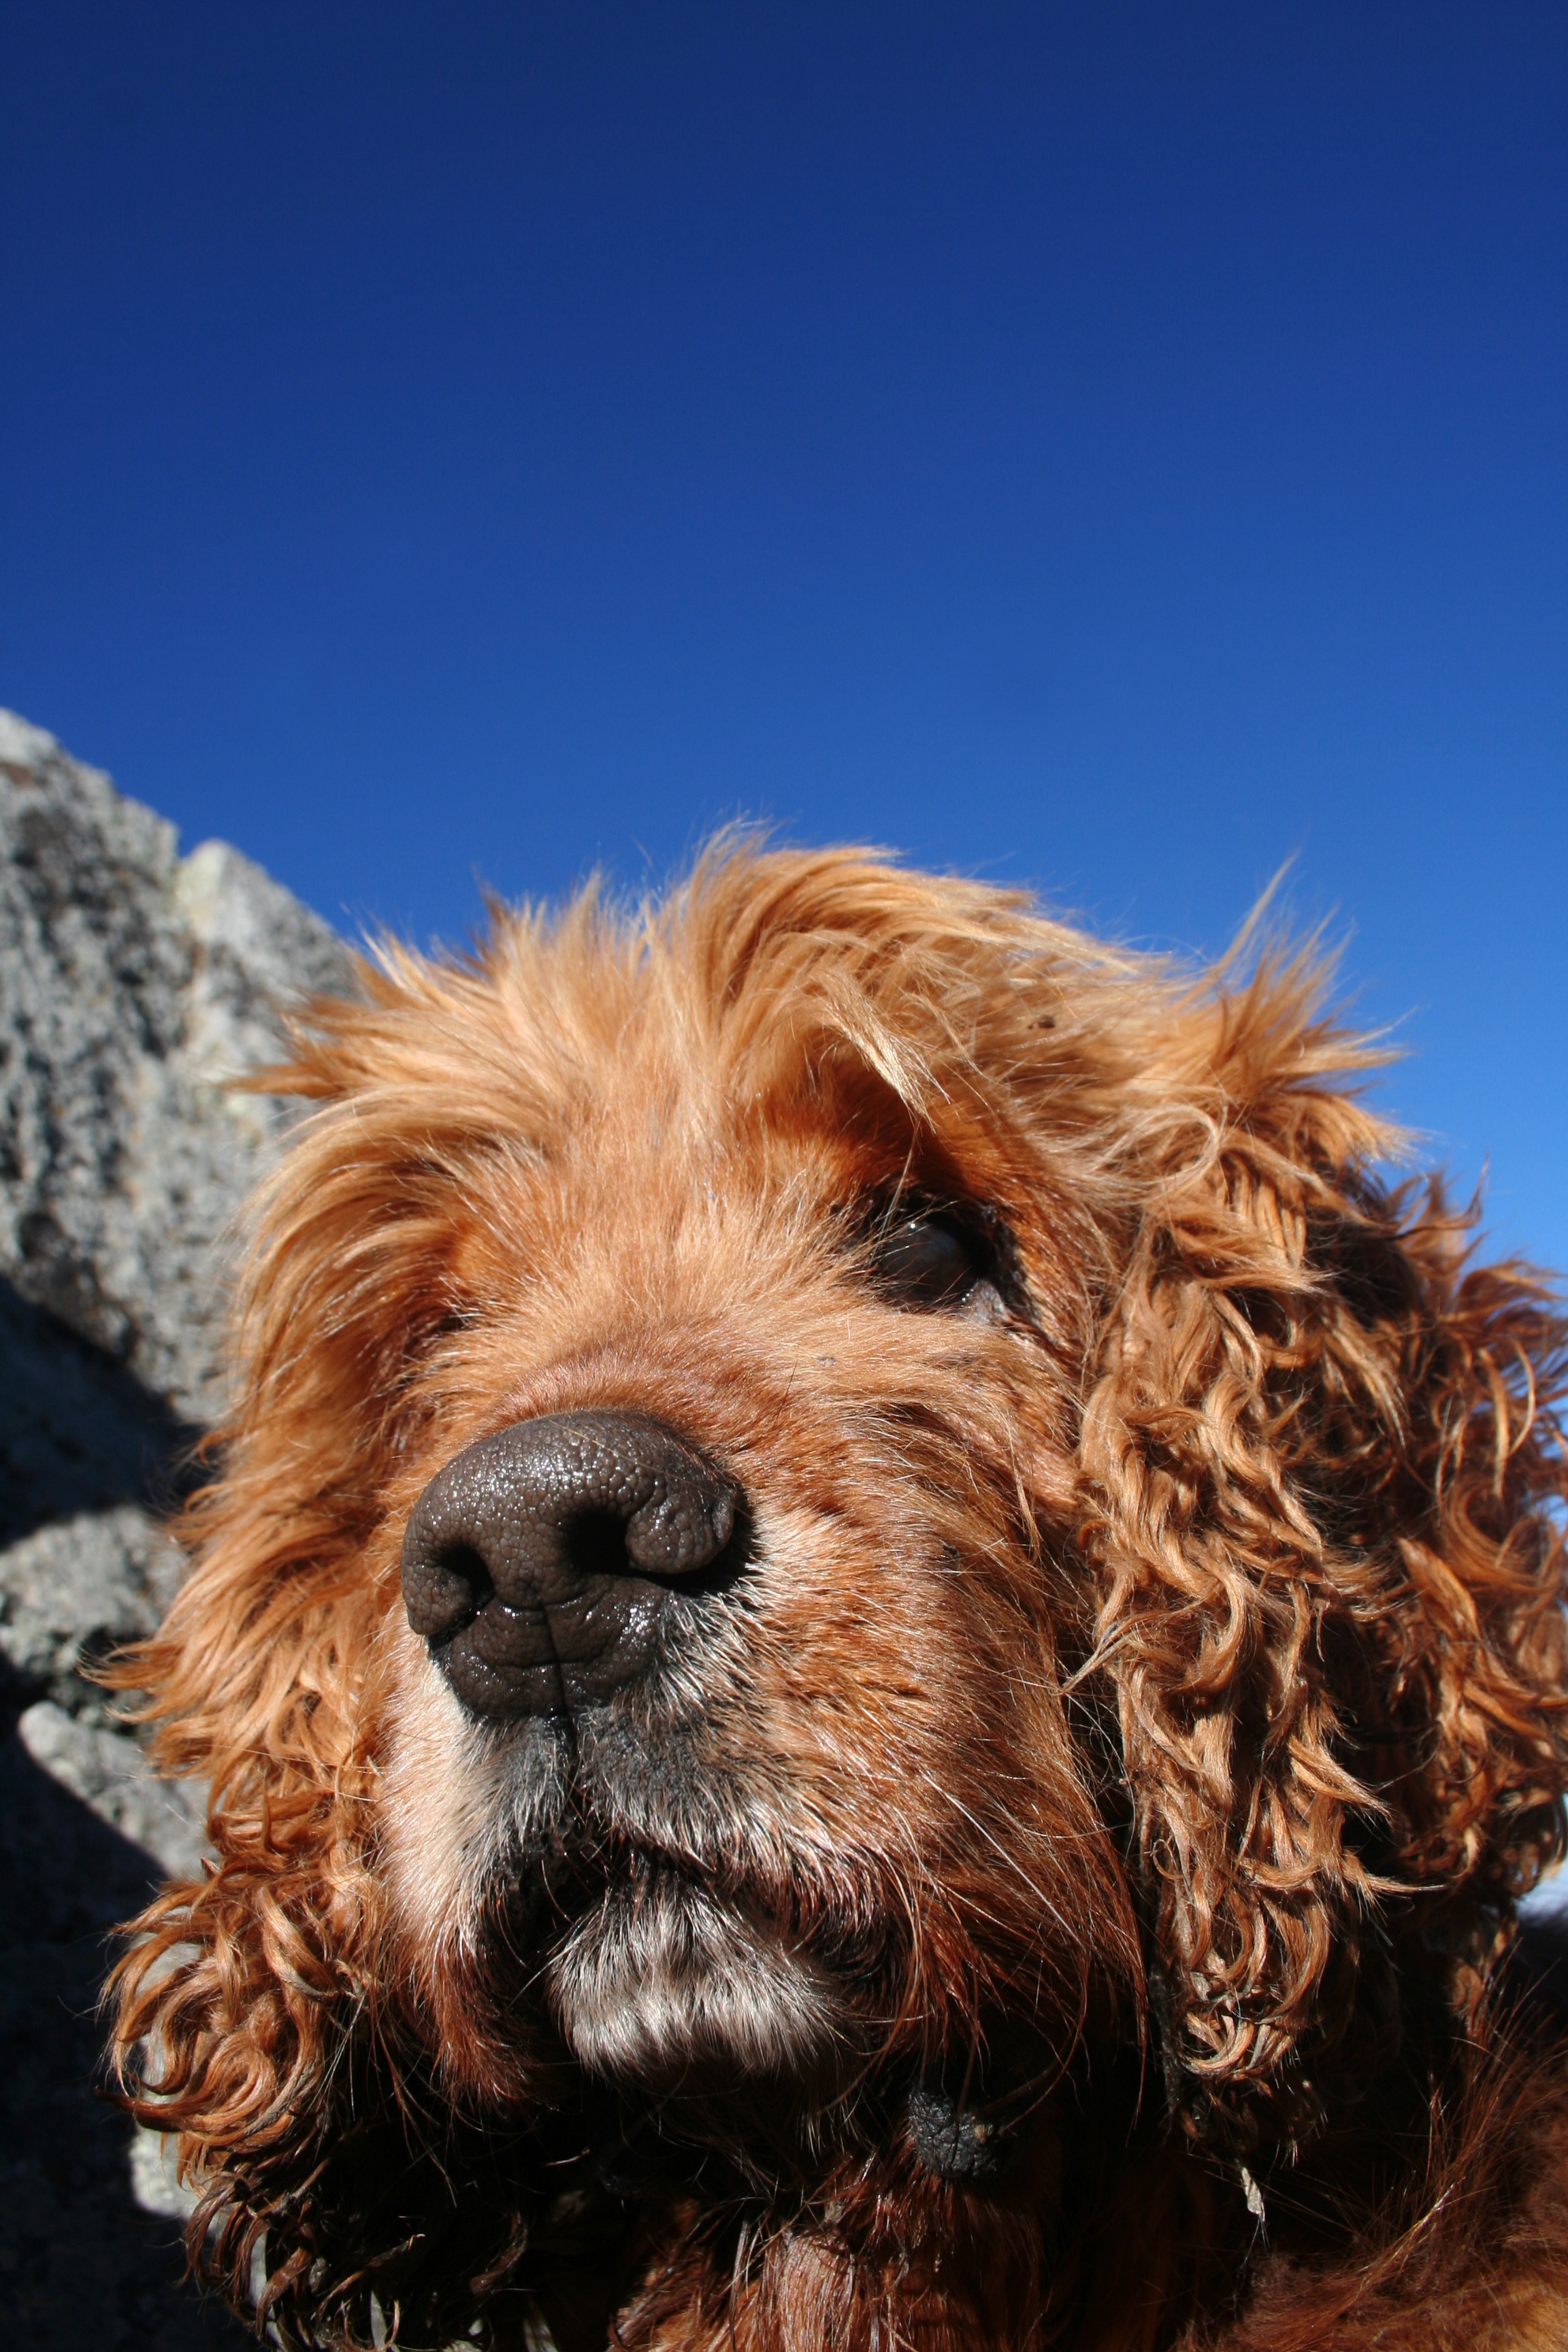
dog, mammal, blue sky, cocker spaniel, vertebrate, dog breed, terrier, cavapoo, dog portrait, dog face, goldendoodle, cockapoo, dog profile, brown dog, small breed, dog like mammal, carnivoran, australian terrier, schnoodle, glen of imaal terrier, dog crossbreeds, norfolk terrier, spinone italiano